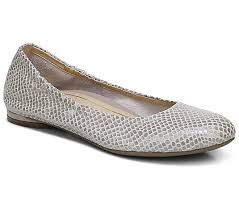
Label: Ballet Flat